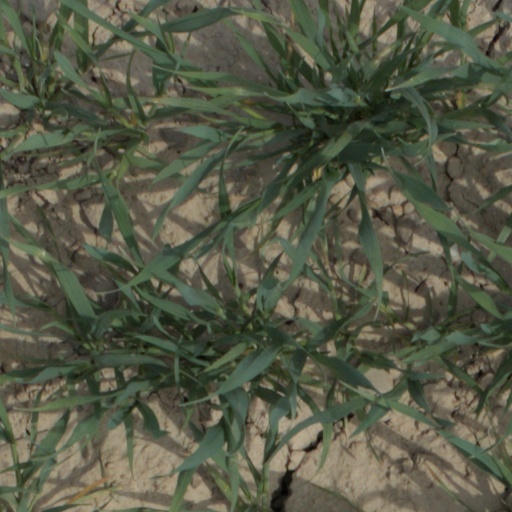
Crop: wheat